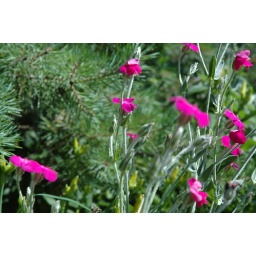
Pink flowers against pine